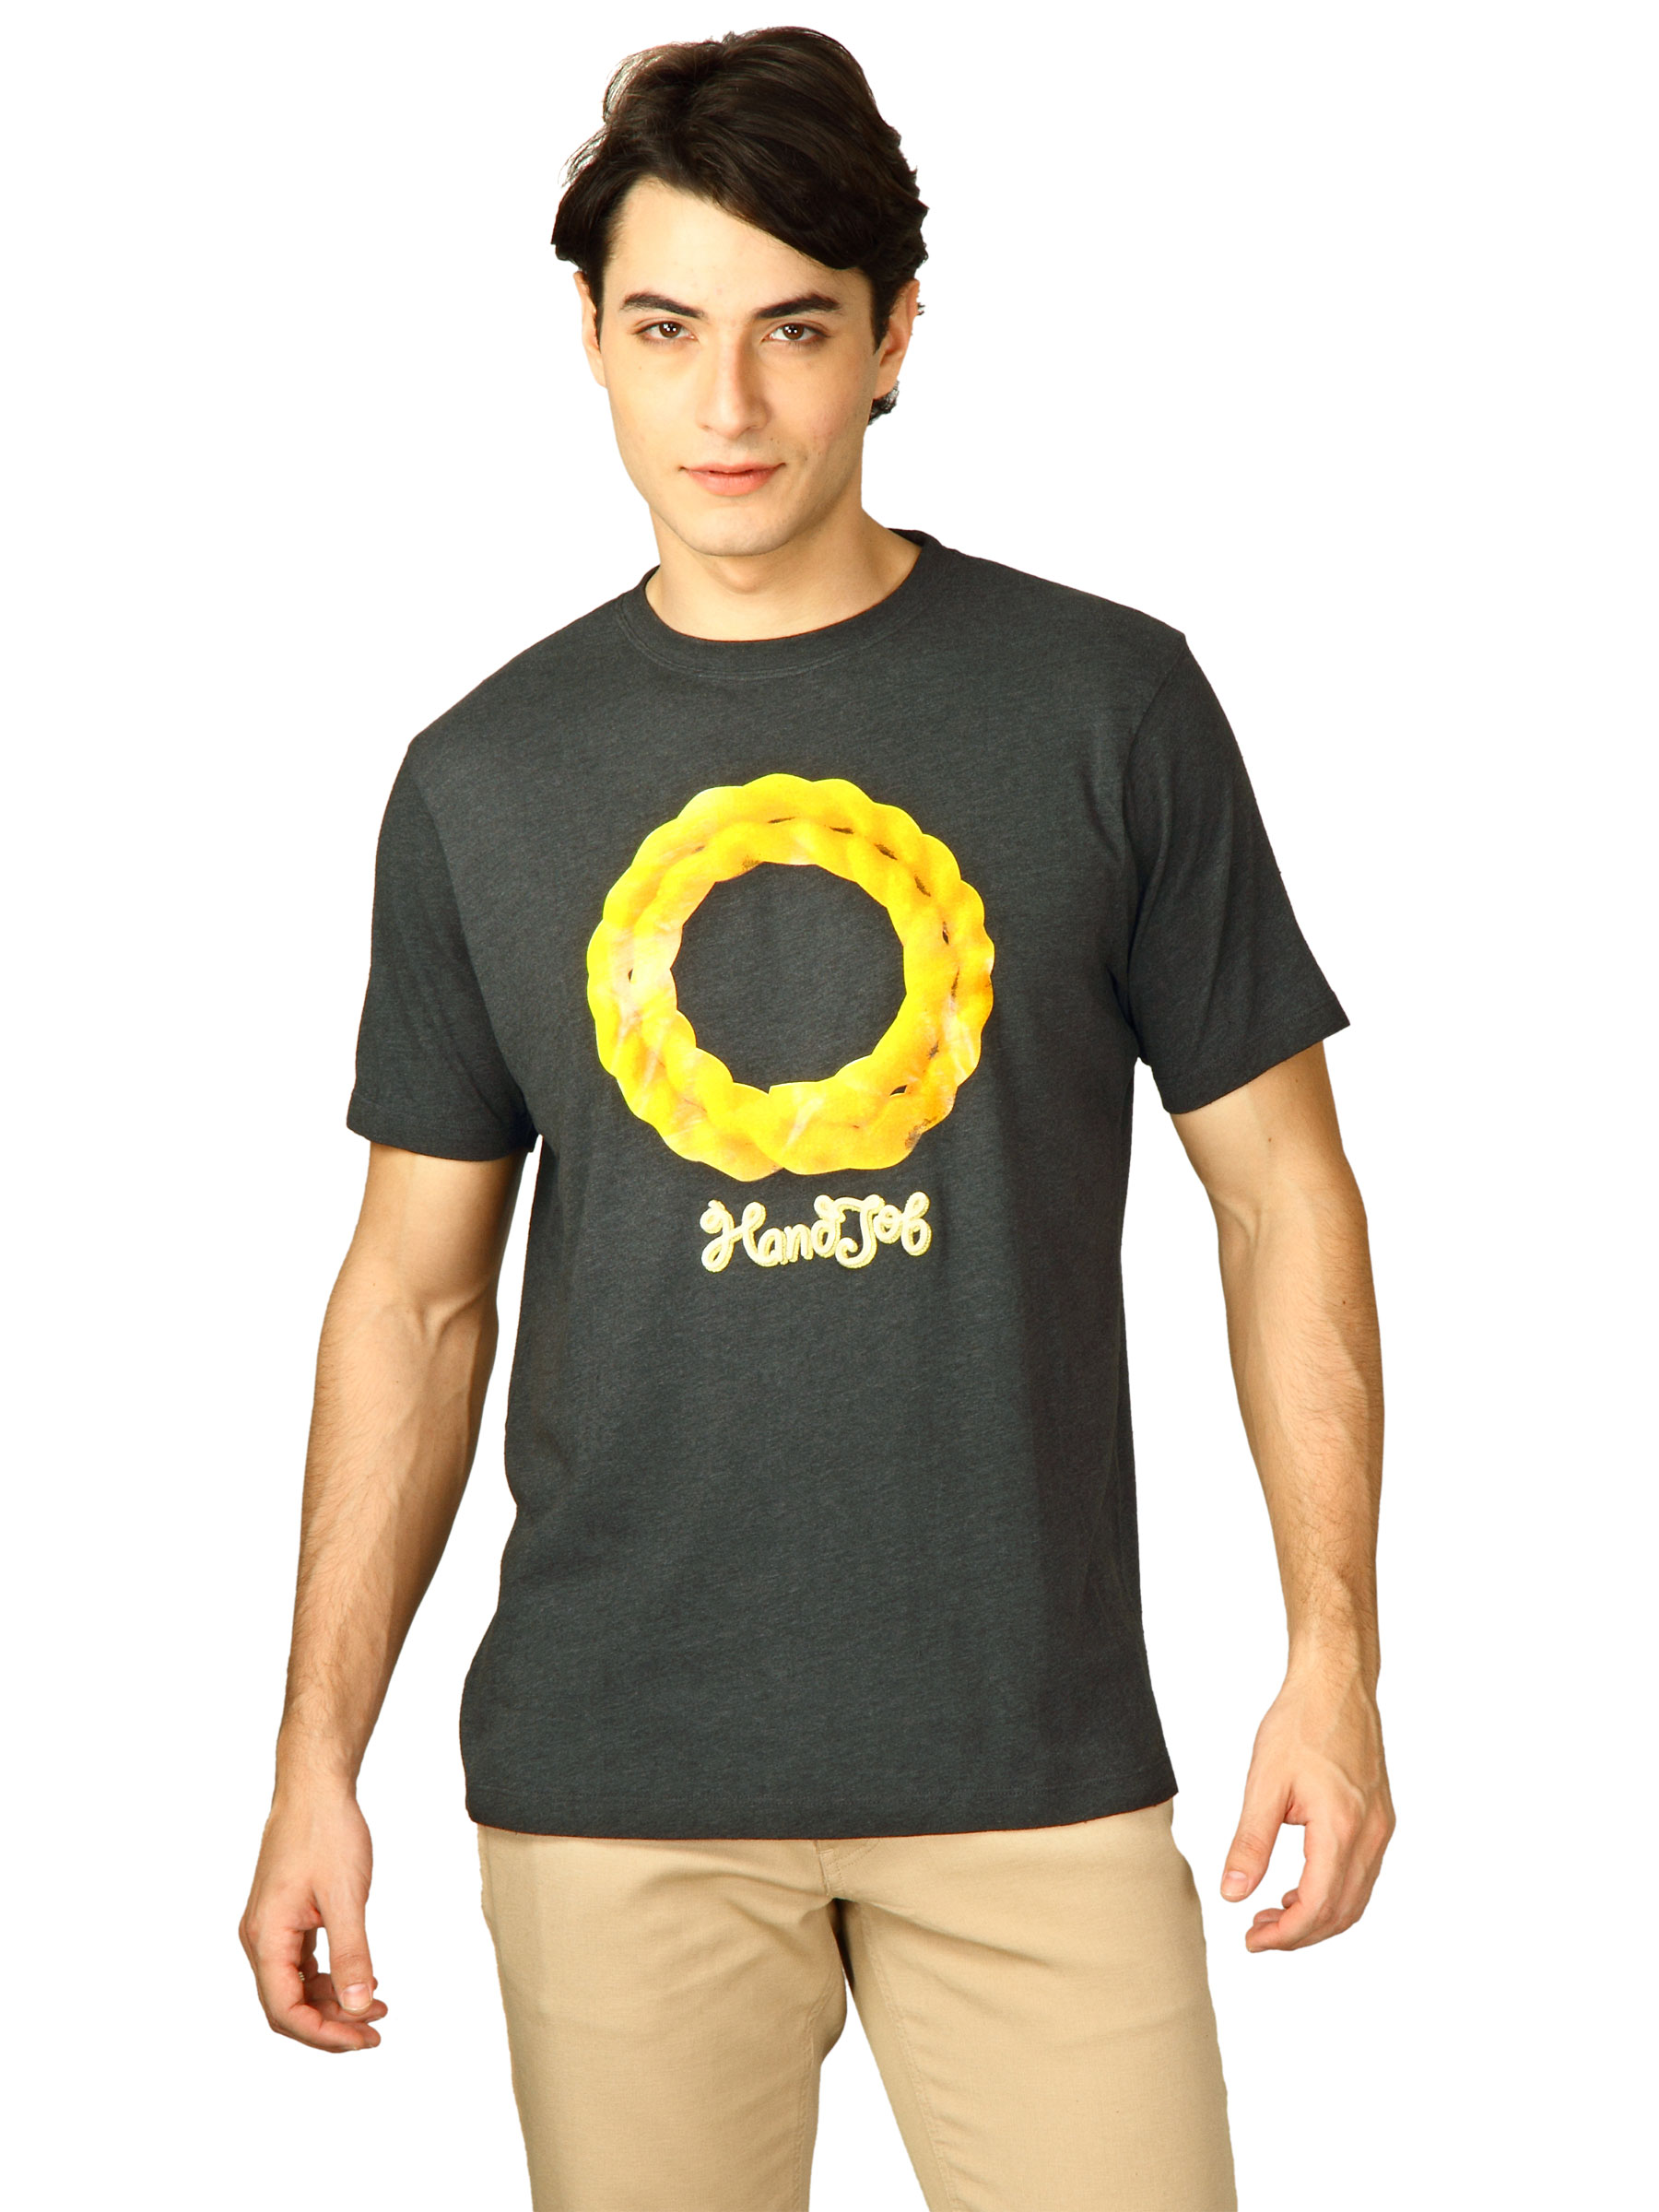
Basics Men Black T-shirt
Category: Apparel / Topwear / Tshirts
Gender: Men
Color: Black
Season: Fall 2011
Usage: Casual